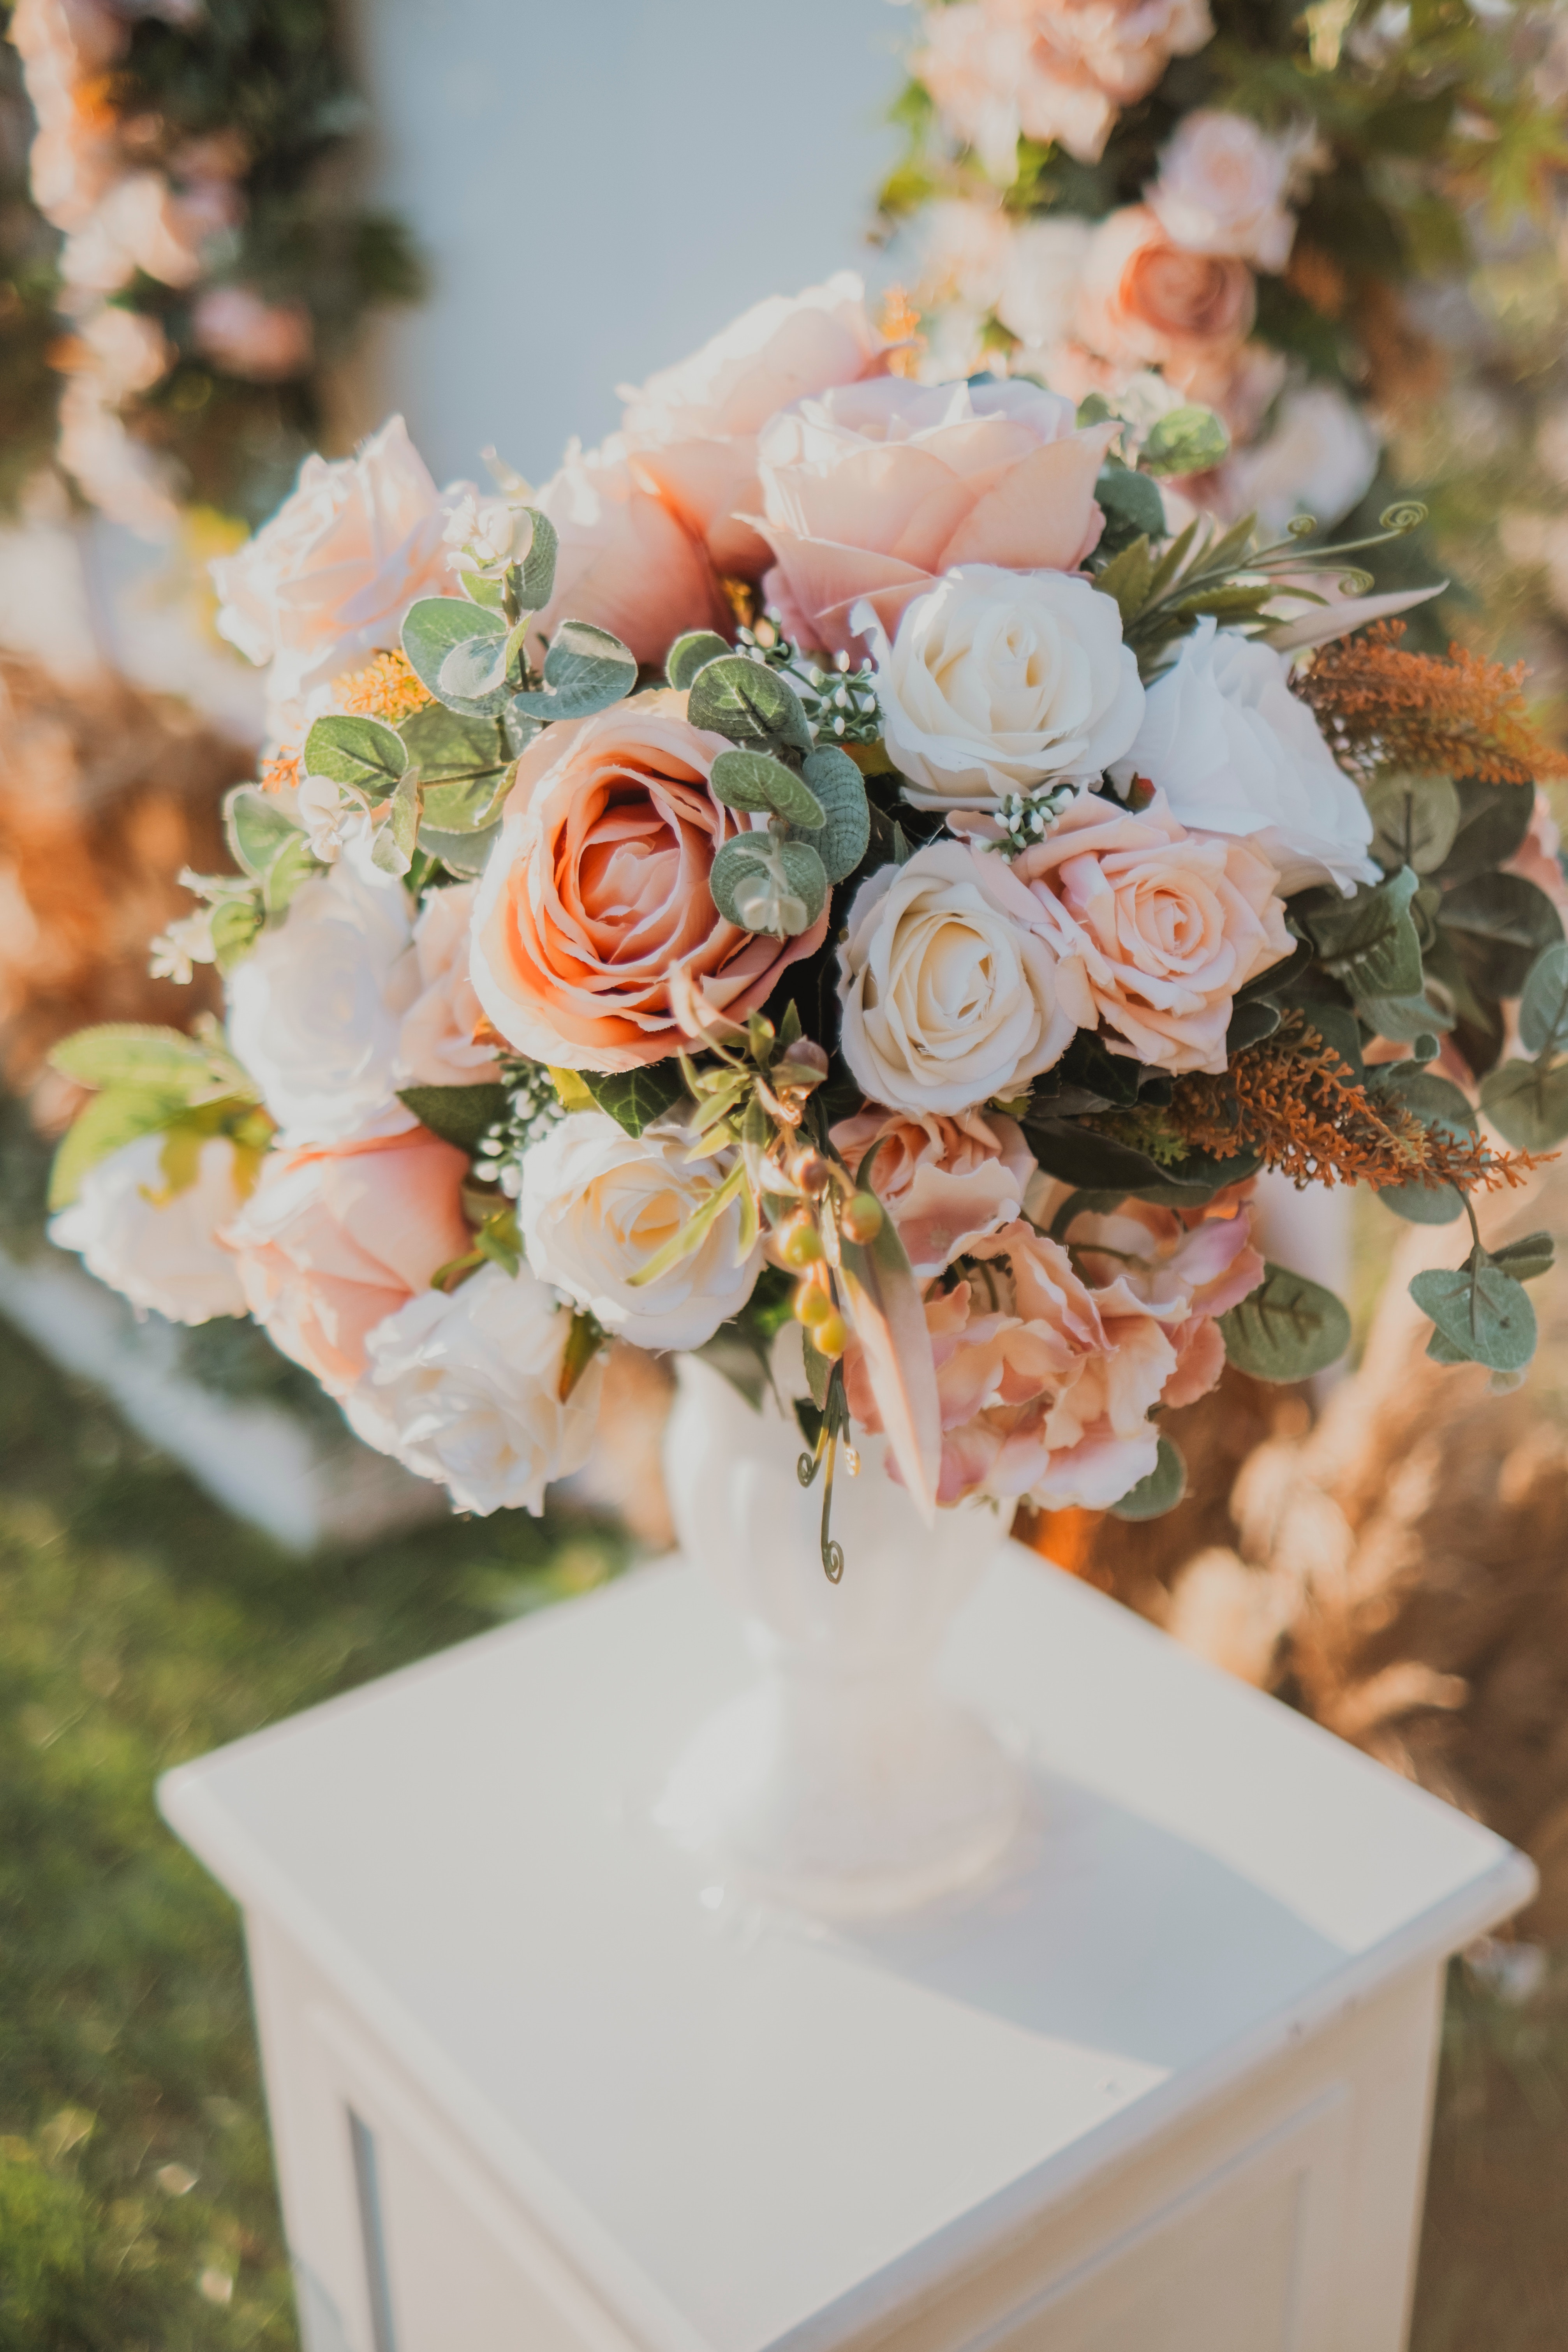
flower, plant, dress, petal, orange, Hybrid tea rose, pink, flower arranging, wedding ceremony supply, bouquet, rose, garden roses, artificial flower, formal wear, rose family, rose order, cut flowers, event, flowering plant, peach, floristry, rosa centifolia, floral design, centrepiece, electric blue, marriage, floribunda, fashion accessory, wedding, still life photography, bridal clothing, still life, ceremony, wedding reception, artwork, gown, wildflower, hydrangea